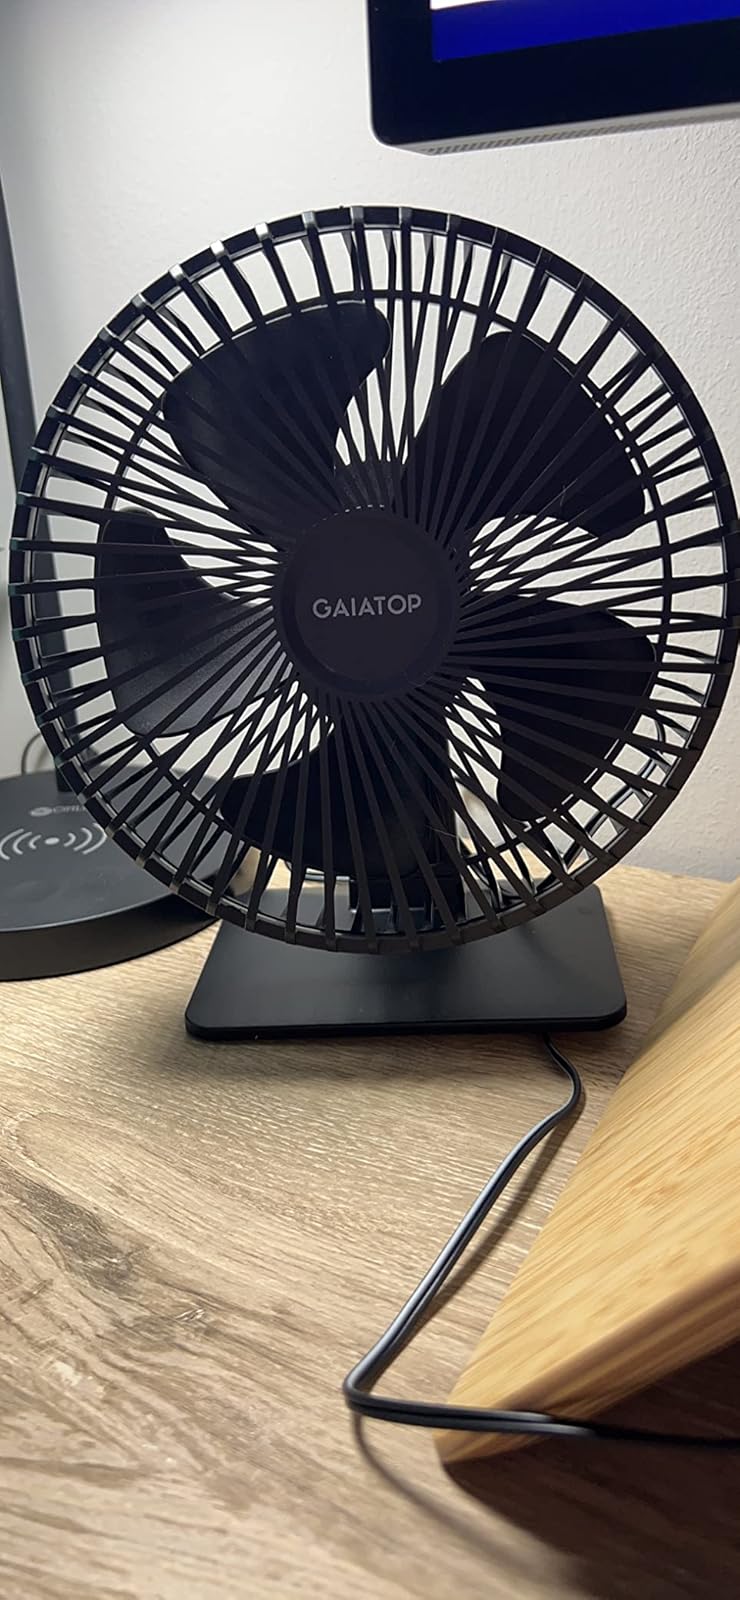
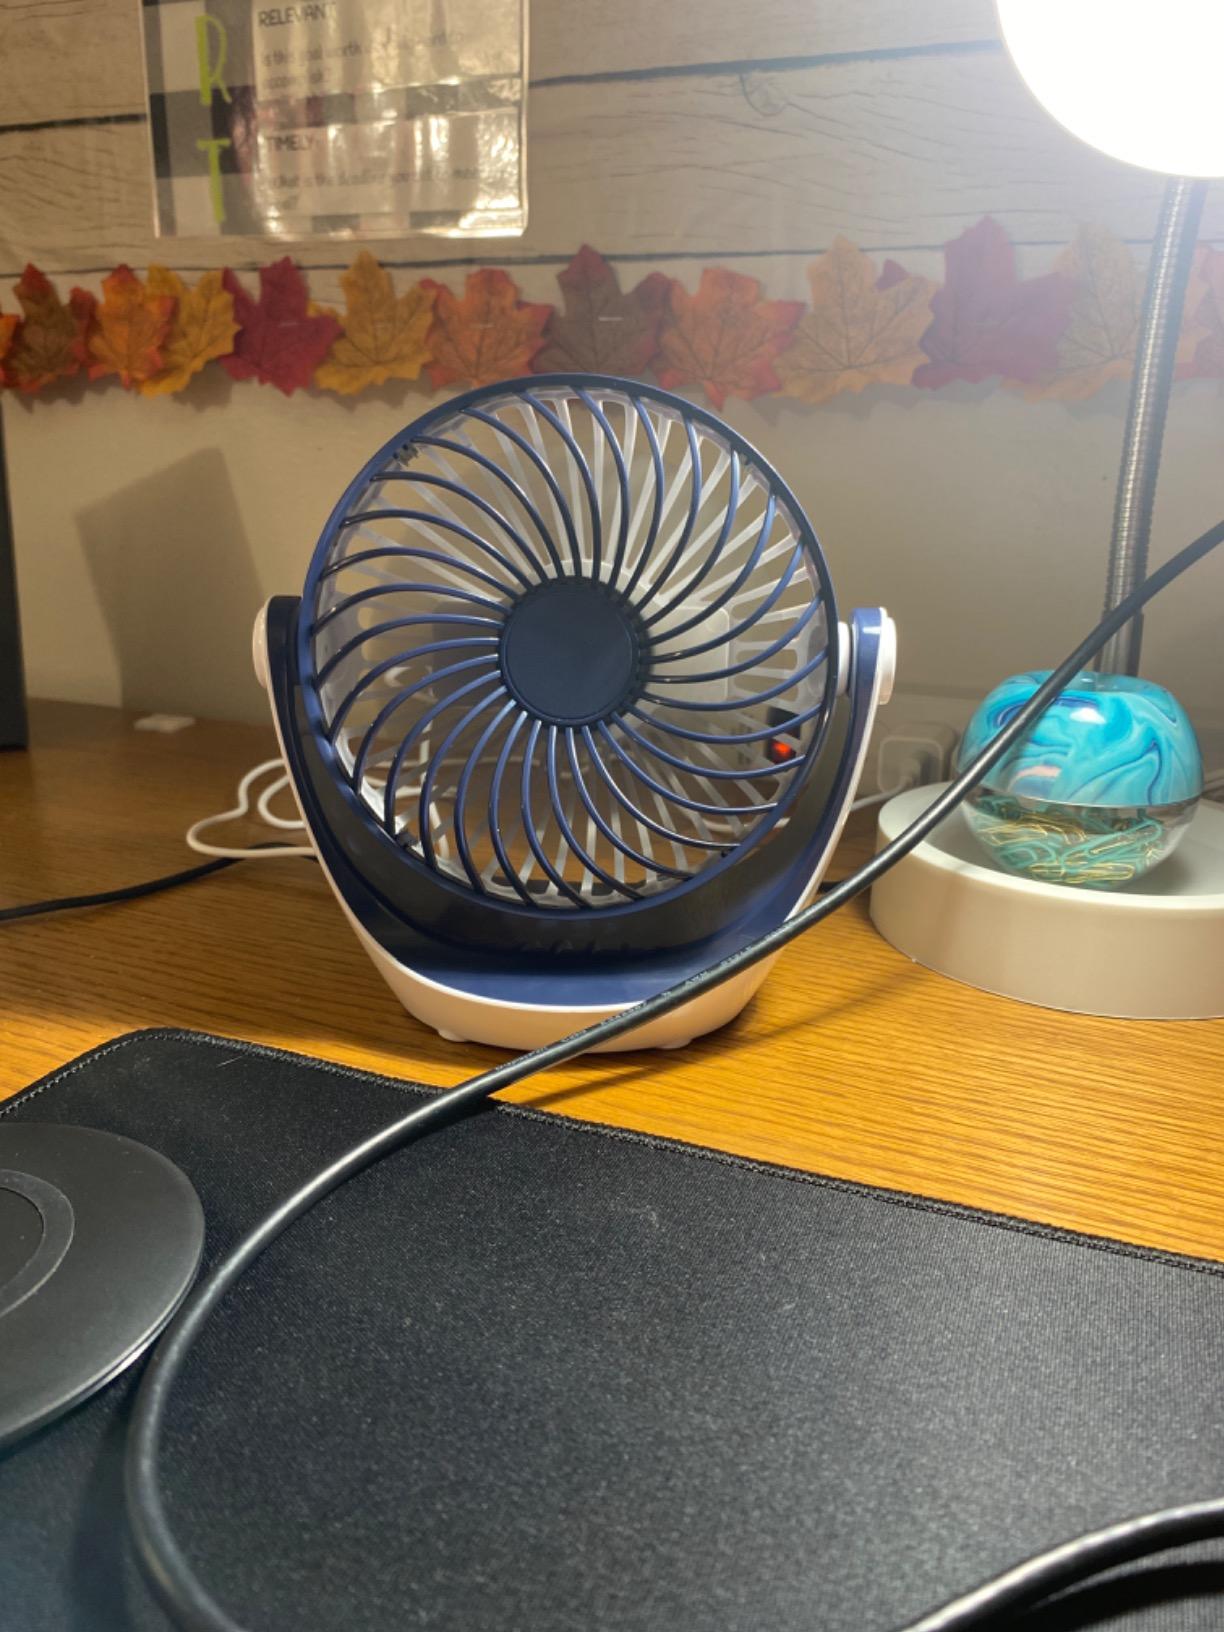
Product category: fan
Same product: no